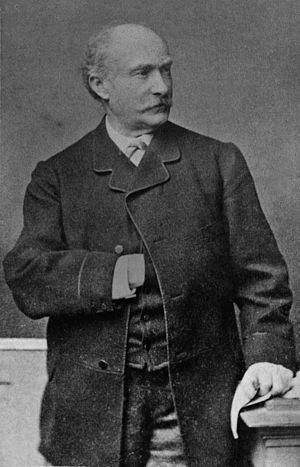
Friedrich Wilhelm Hackländer, puis von Hackländer, est un écrivain allemand à succès. La plupart de ses nombreuses œuvres sont aujourd'hui oubliées.